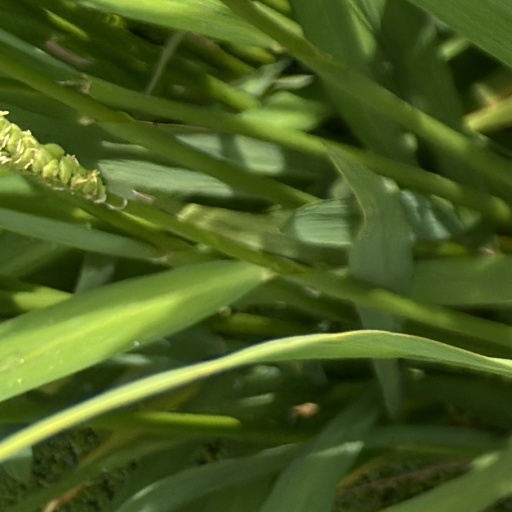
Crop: rice